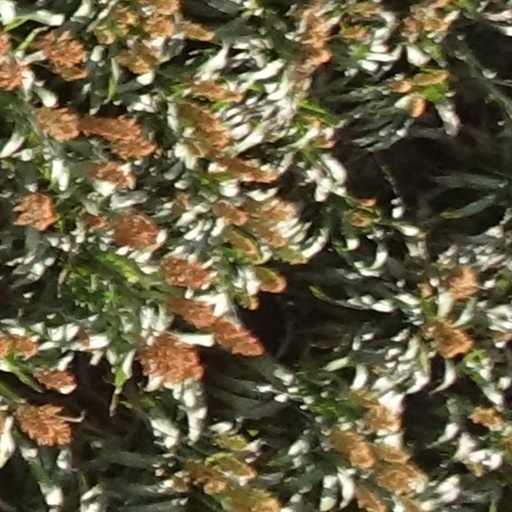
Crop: sorghum